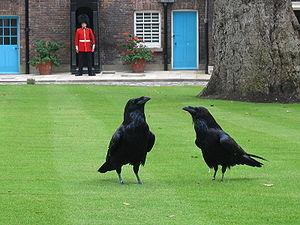
Le corbeau – sans référence à une espèce en particulier – a une influence considérable sur la culture humaine, puisqu'il est présent aussi bien dans les mythes et contes traditionnels amérindiens nord-américains, sibériens ou nordiques que dans les légendes et la littérature de toutes les époques. Il y joue le plus souvent un rôle de fripon, de héros, ou contribue par sa ruse à la création de l'homme. Chez les Inuits, le même mot désigne le corbeau et l'esprit des corbeaux réels.